John of Islay, Earl of Ross

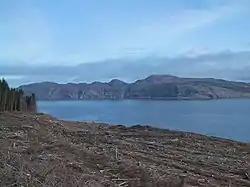
Bloody Bay

In the mid-1470s Edward, preparing for a war with France, and anxious for good relations with Scotland, finally revealed the full terms of the Westminster treaty. John was summoned before parliament to answer for his treasons, and when he failed to appear was declared forfeit. With no allies, either at home or abroad, John had little choice but to make his peace with the king in the summer of 1476. Considering the full extent of his treason, far greater than that which had destroyed the Border Douglases, he was treated with comparative leniency. He lost the earldom of Ross – with the Isle of Skye – as well as Knapdale and Kintyrebut retained control of the Hebrides. The designation of Lord of the Isles, moreover, was from this point forward to be granted by the crown, rather than self-assumed.